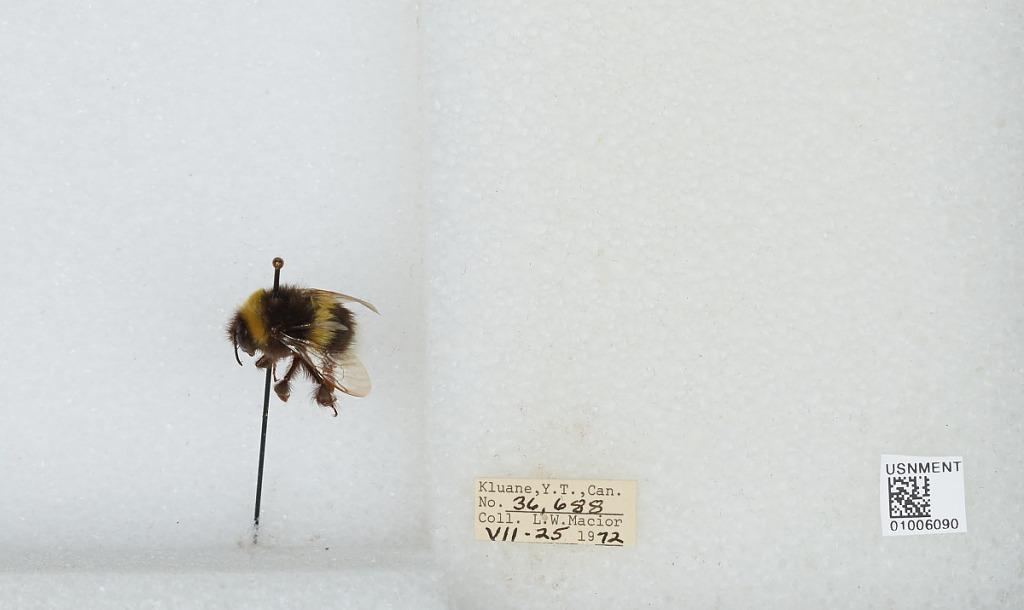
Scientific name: Bombus (Bombus) lucorum (Linnaeus)
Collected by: L. Macior
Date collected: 1972-7-25
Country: Canada
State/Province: Yukon Territory
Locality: Kluane
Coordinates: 60.75, -139.5